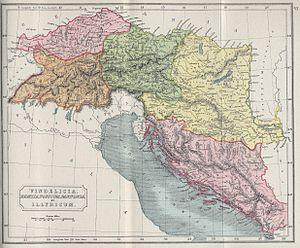
Carus, né vers 230 et mort en août 283, est empereur romain de 282 à sa mort, père de Carin et Numérien qui lui succèdent. L'établissement de sa biographie a été influencé par les informations données par l'Histoire Auguste, qui ont été reprises par les historiens pendant plusieurs siècles avant d'être réfutées. Son règne éphémère est marqué par trois faits : son origine narbonnaise, qui interrompt la série des empereurs illyriens ; sa campagne contre les Sassanides, adversaires de l'Empire romain, couronnée par la destruction de leur capitale ; sa mort soudaine, foudroyé après sa victoire.